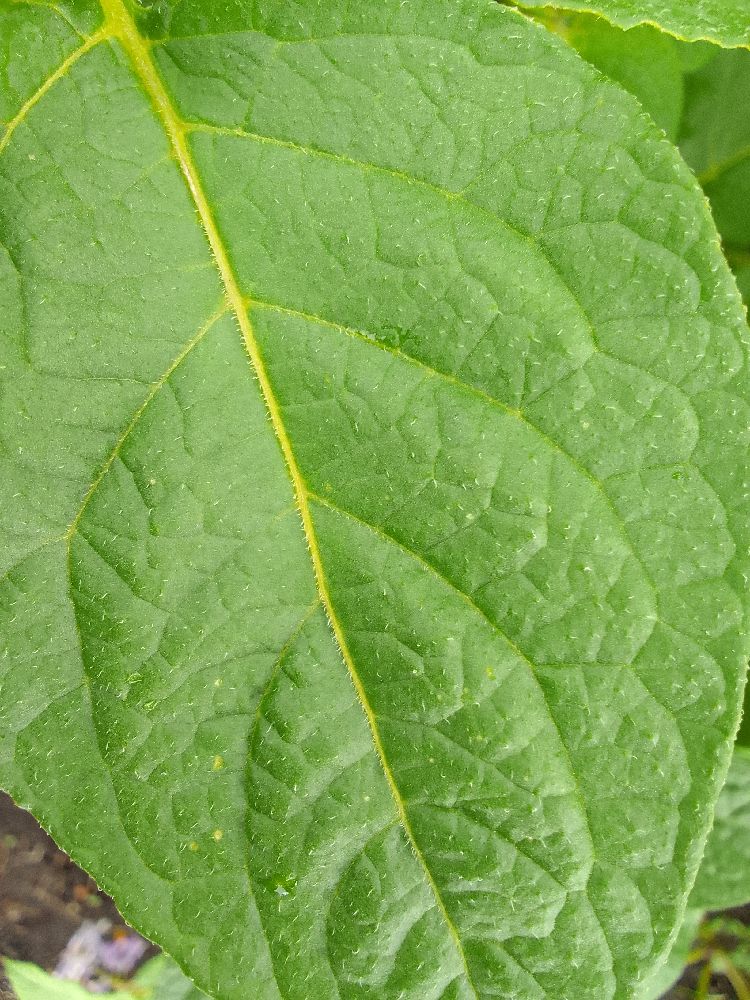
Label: Healthy